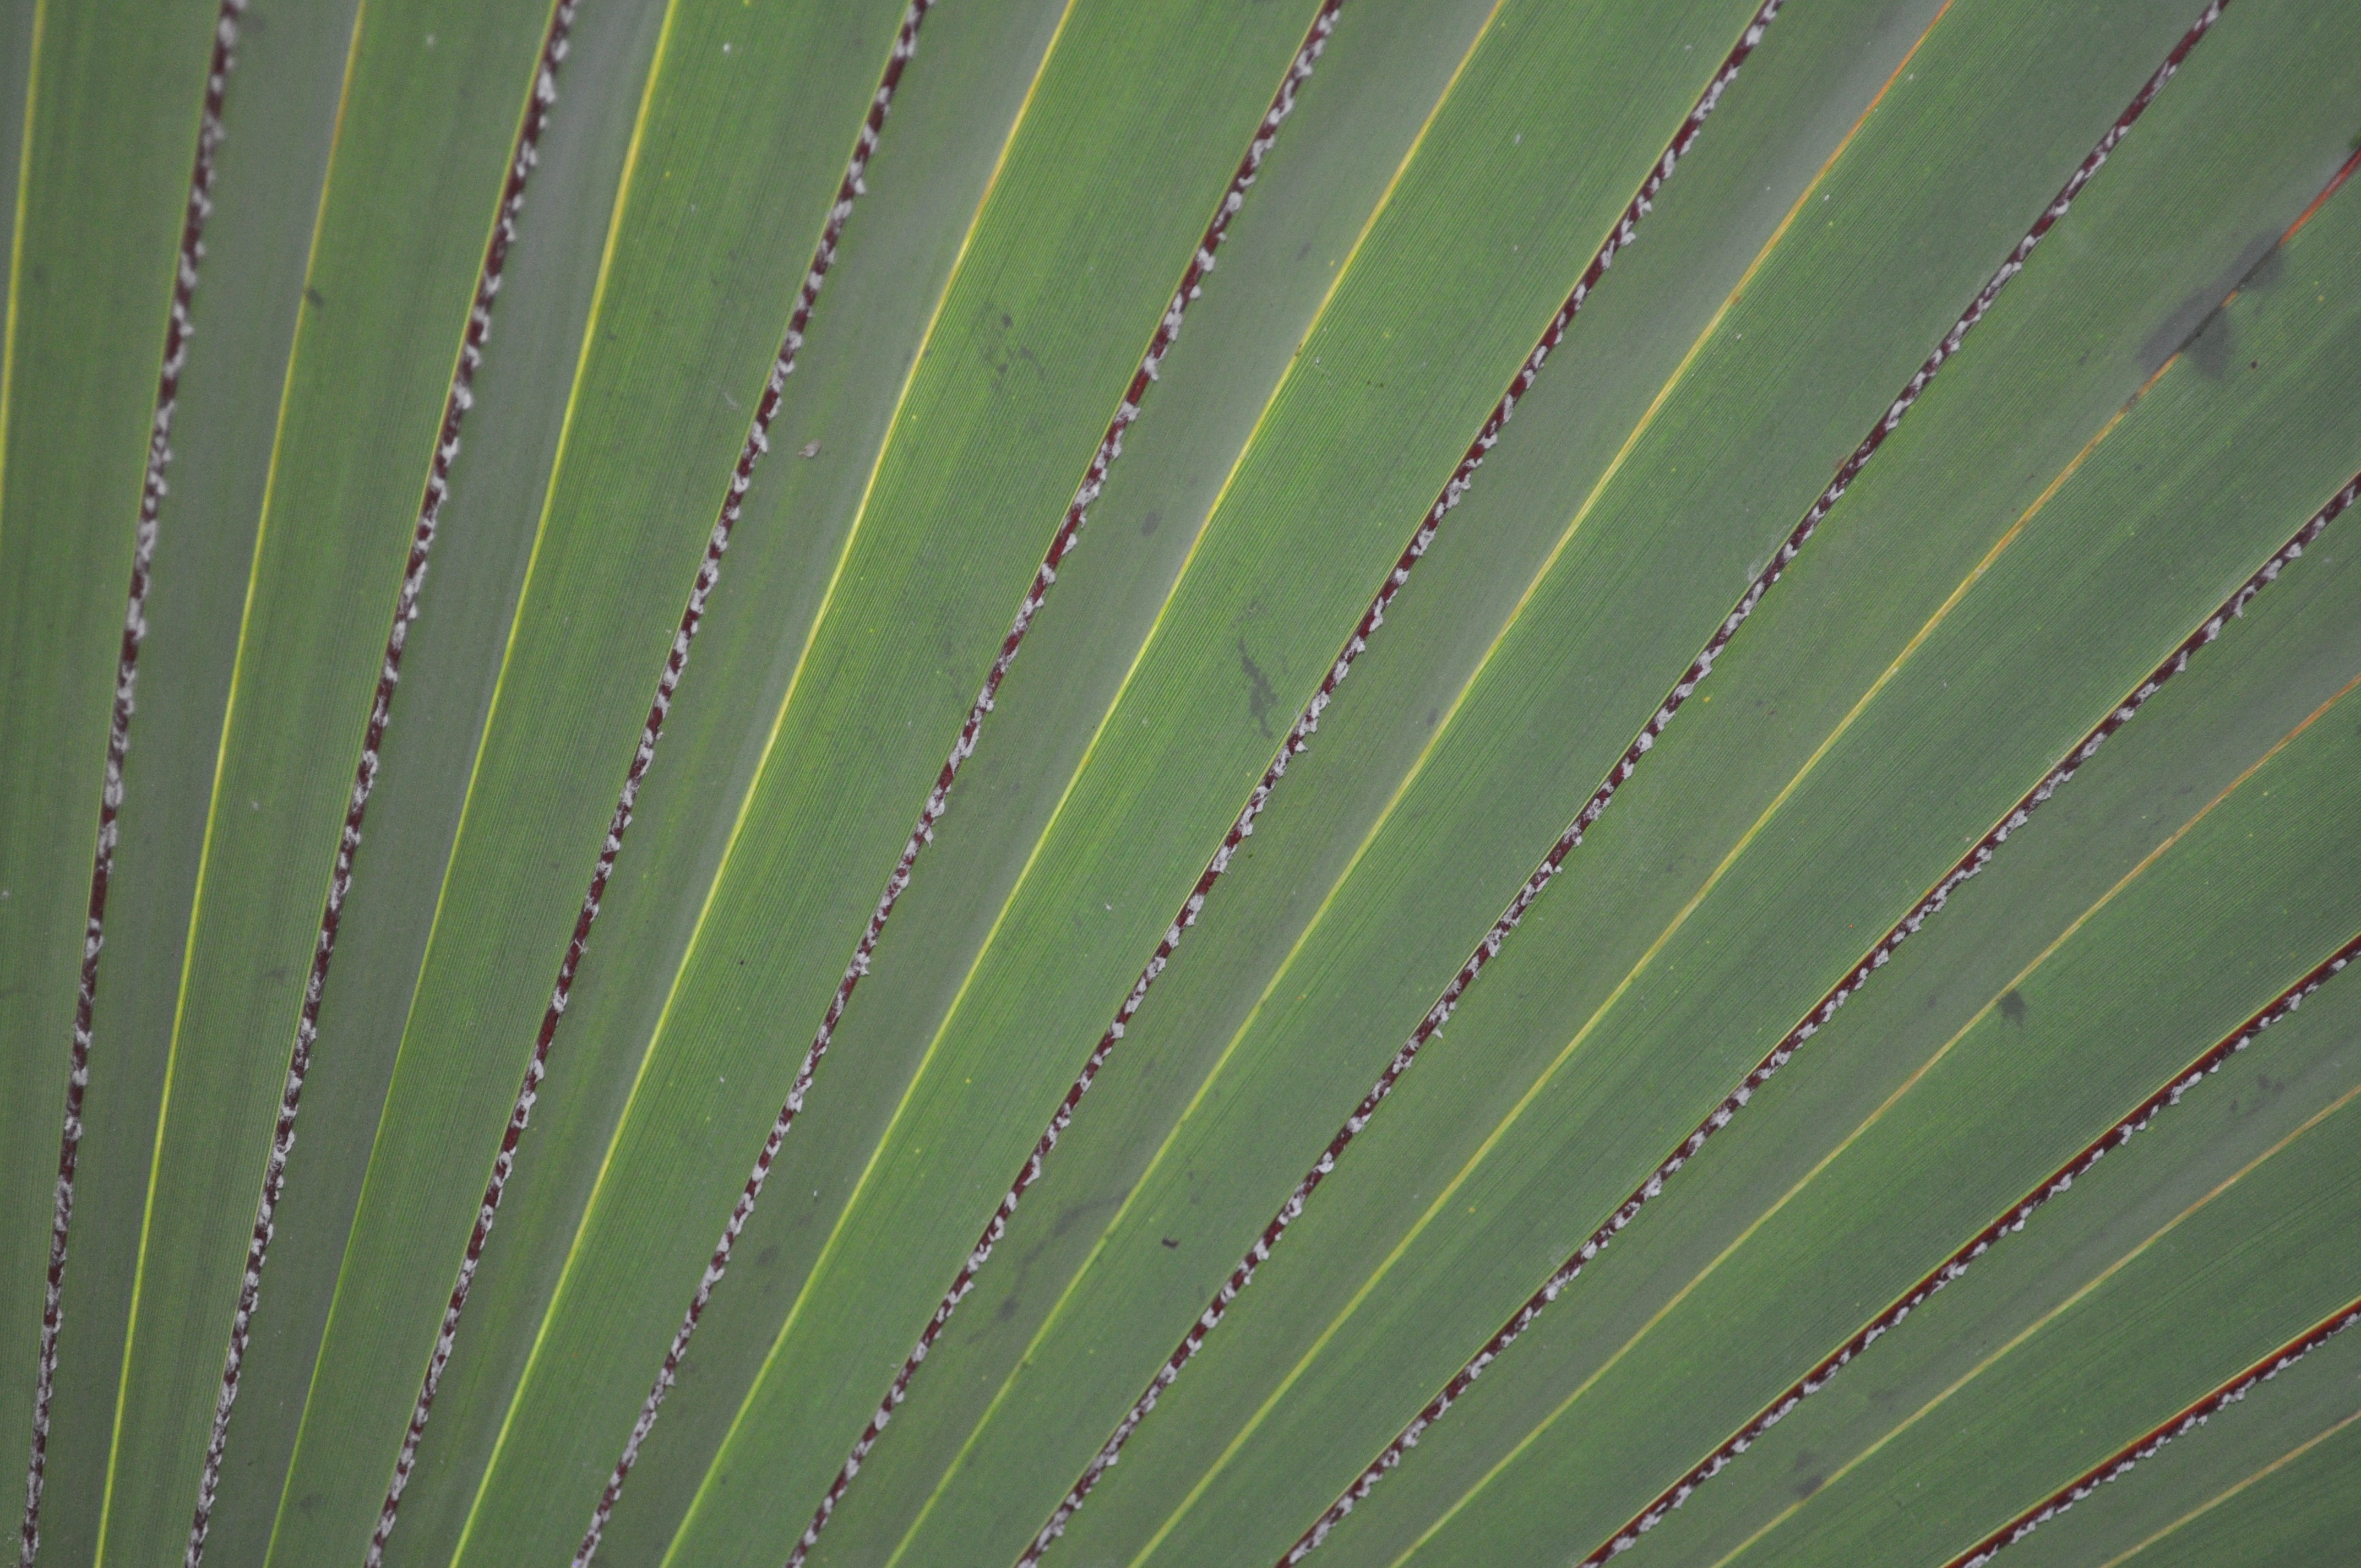
nature, grass, branch, dew, plant, field, leaf, flower, line, green, botany, flora, close up, leaves, moisture, macro photography, grass family, plant stem